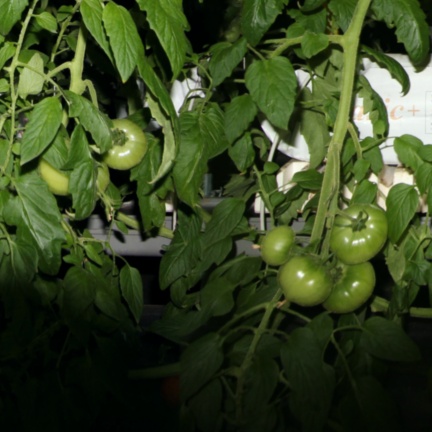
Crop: tomato